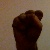
The image shows a hand gesture representing the letter 'S' in Indian Sign Language.